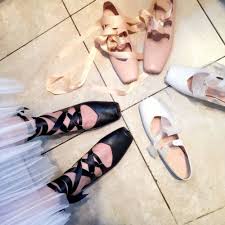
Label: Ballet Flat